Old Cathedral of Plasencia

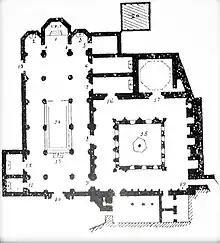
Original floor plan of the Old Cathedral.

The Old Cathedral of Plasencia is an example of transitional architecture, exhibiting elements of both Romanesque and Gothic styles. The Romanesque influence is evident in the "fustes" (shafts) and capitals of its columns, while the Gothic style is seen in the arches and windows, revealed during a recent restoration. Its three naves were concealed by a thick layer of lime applied in the 18th century. Only after this layer decayed could observers appreciate the cathedral's slender and imposing structure.